Flo Ankah

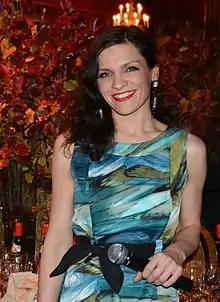
Ankah in 2014

Flo Ankah is a French and naturalized American actress, director, and singer residing in New York City. She founded Simple Production in 2006.